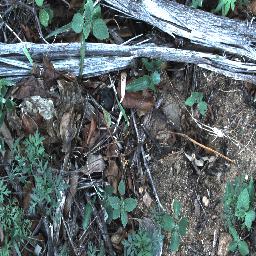
Label: negative